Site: brandenburg
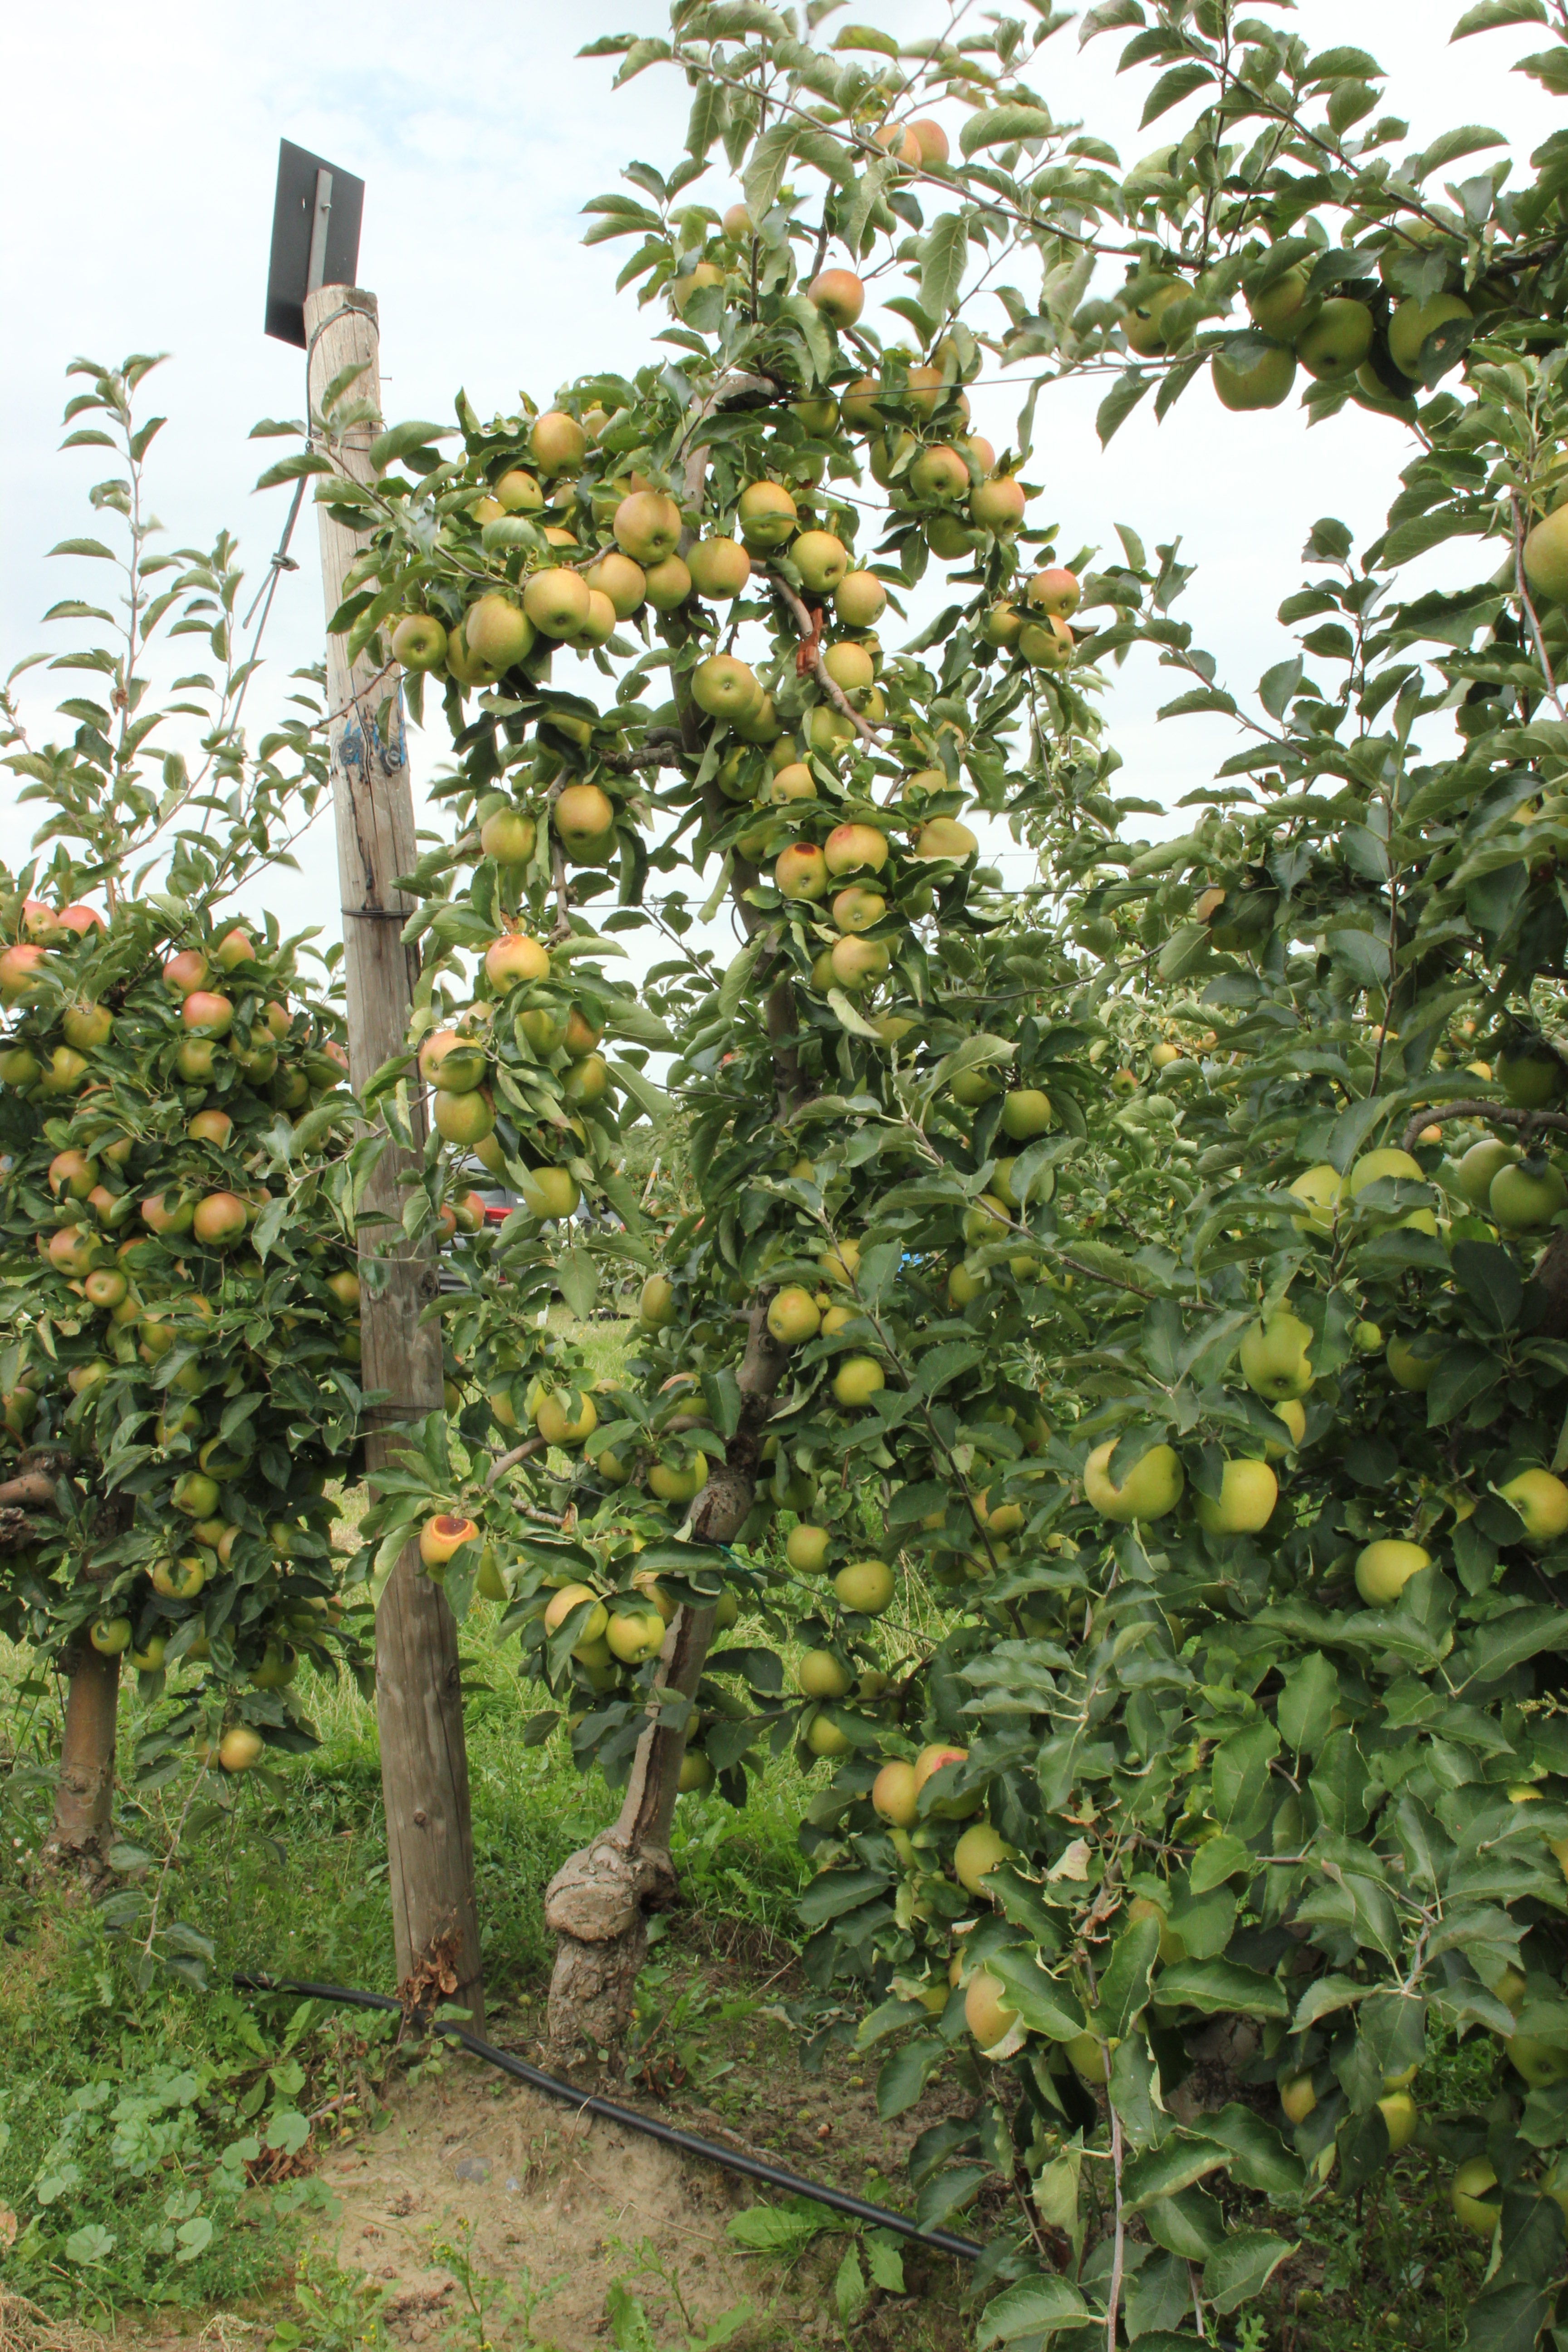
Growth stage (BBCH 87): Maturity of fruit and seed